W. Bruce Fye

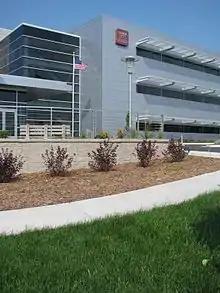
Marshfield Clinic

In 1978, Fye was elected a fellow of the American College of Cardiology (ACC) and in the same year joined the Marshfield Clinic in Wisconsin, where he founded the echocardiography laboratory. He served as chair of Marshfield's Cardiology Department from 1981 through 1999, having been elected to nine two-year terms.